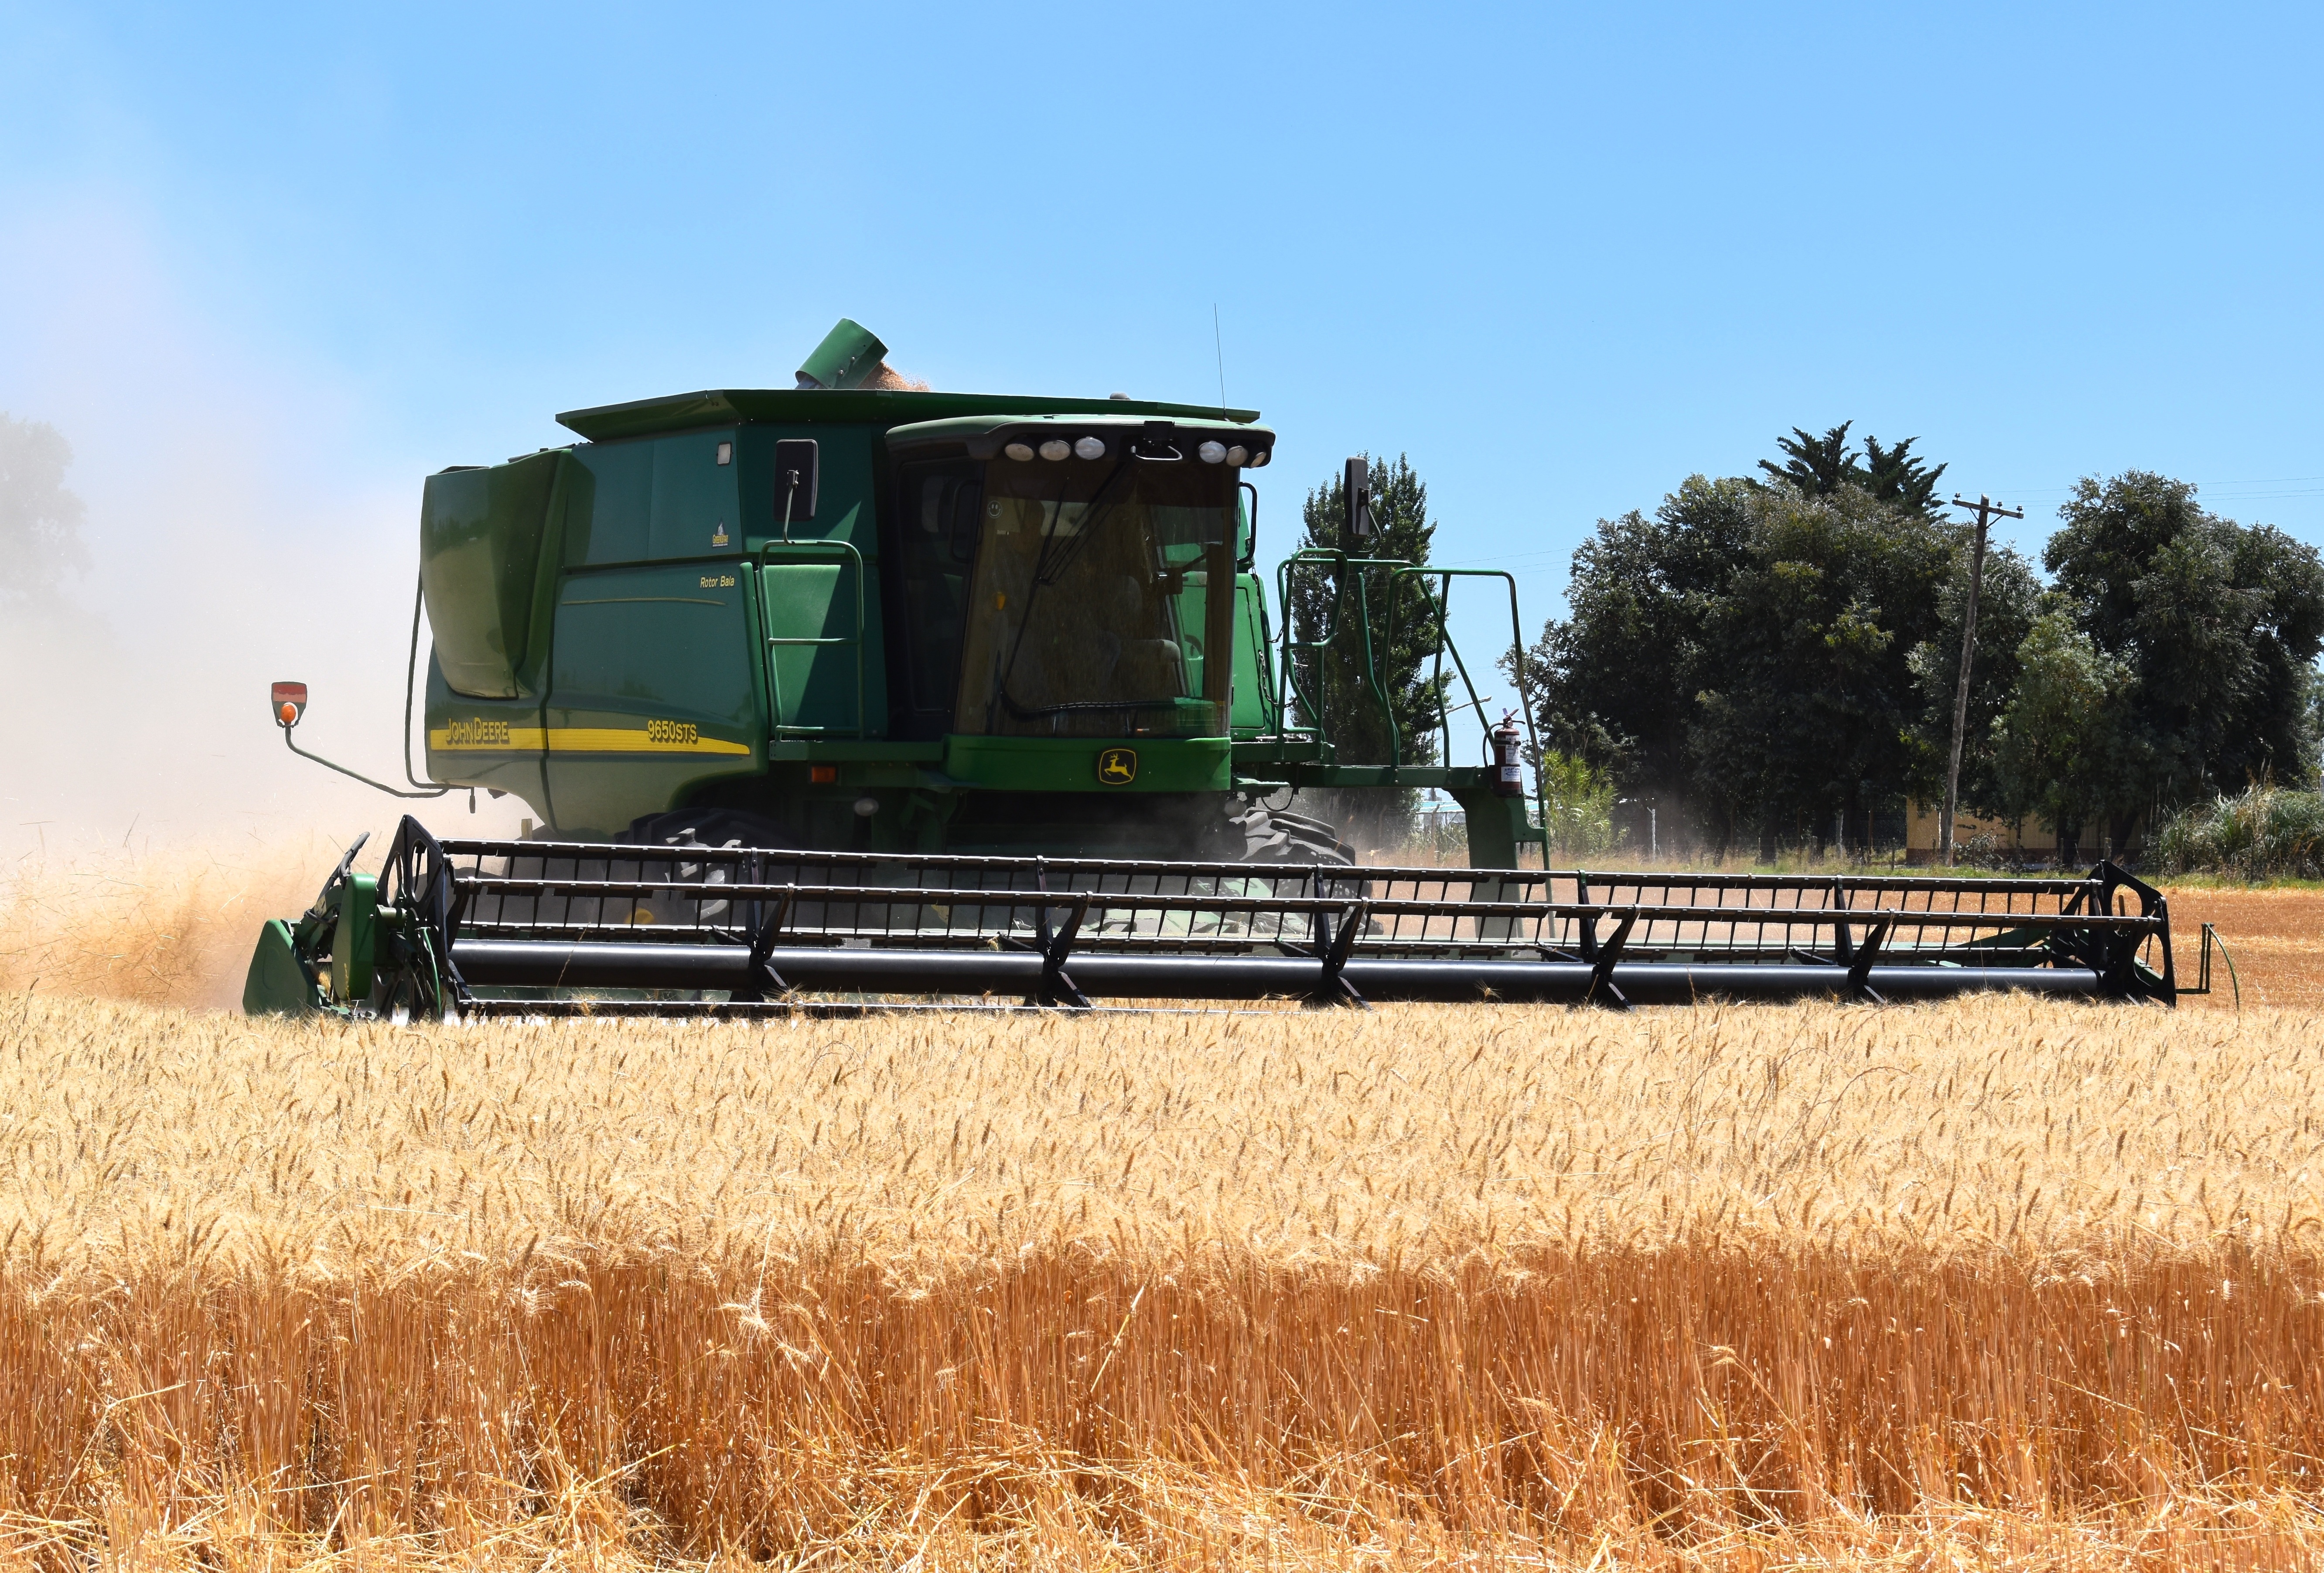
field, farm, wheat, transport, harvest, crop, agriculture, cereal, harvester, threshing, combine harvester, grass family